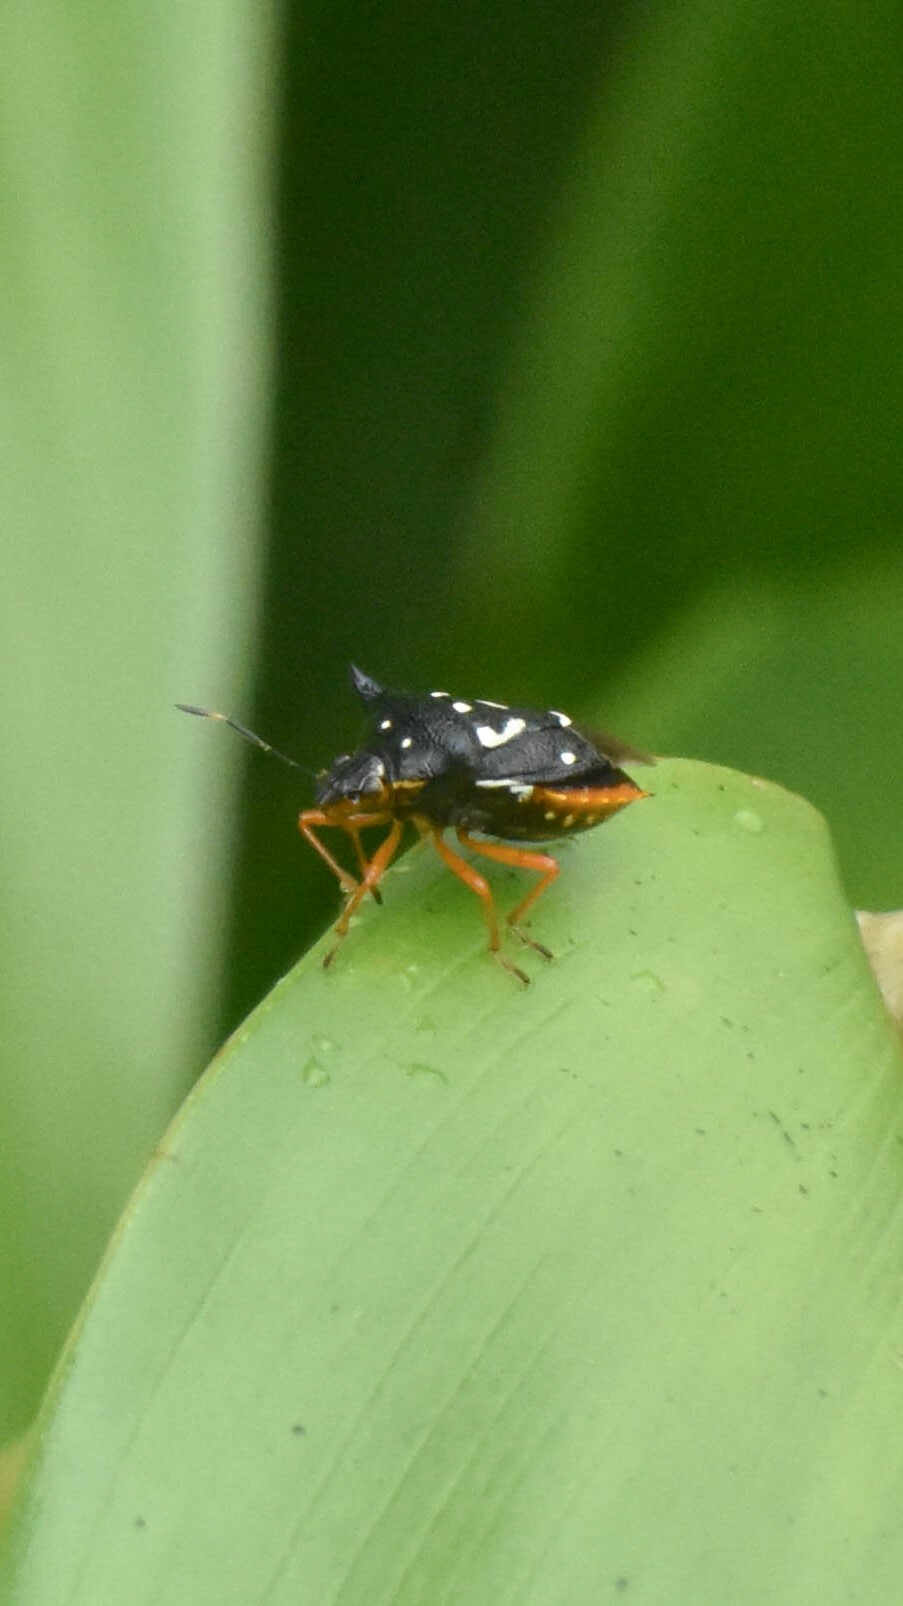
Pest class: stink_bug